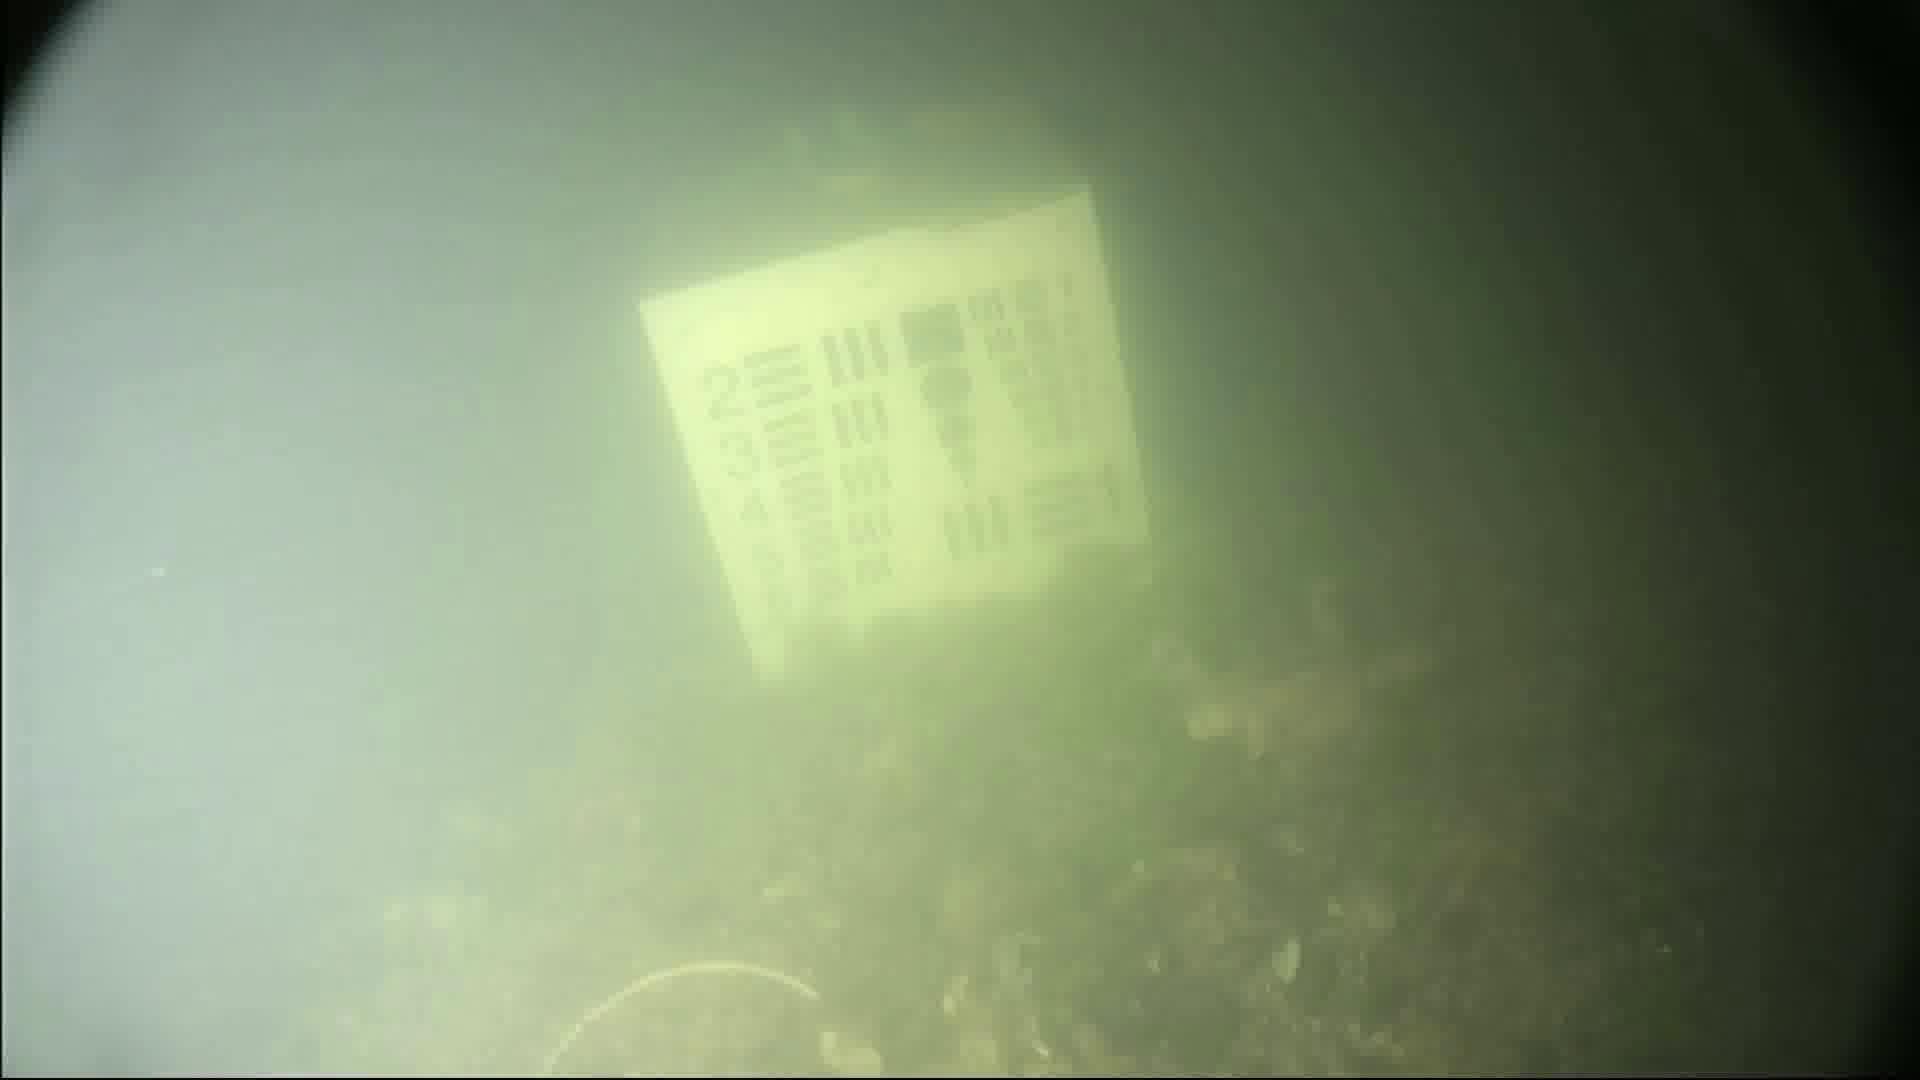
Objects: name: crab